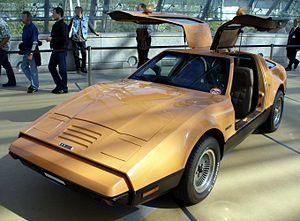
La Bricklin SV-1 était une voiture sport construite au Nouveau-Brunswick, au Canada.
Le Nouveau-Brunswick proprement dit a été fondé en 1784 avec pour capitale Fredericton. Cet article présente l'histoire du lieu, depuis l'époque amérindienne jusqu'à nos jours, incluant l'époque coloniale française où il était une partie de l'Acadie.